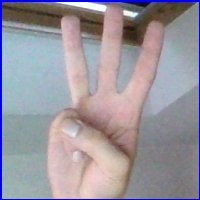
Letra: W